Battle of Tripoli Airport

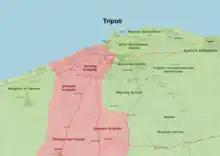
Situation in Tripoli mid June 2014; airport is further south

The Zintani Brigades had provided security for Tripoli International Airport since the 2011 War which overthrew Gadhafi.